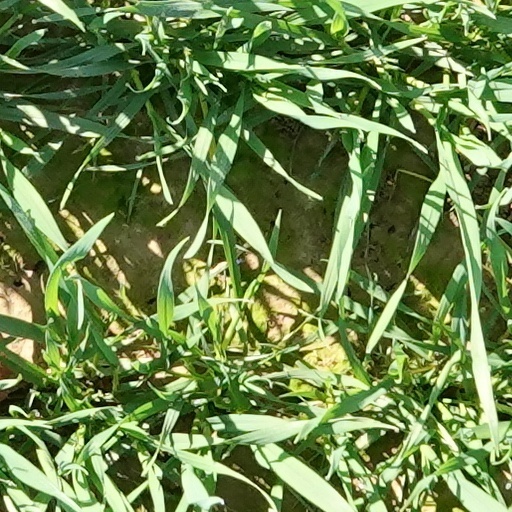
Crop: wheat